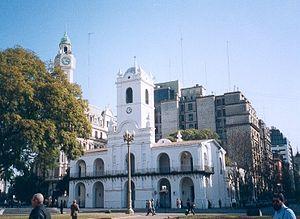
Lieu: Cabildo, place de mai, Buenos-Aires Auteur de la photographie
Buenos Aires [bɥenɔz‿ɛʁ] est la capitale et la ville la plus importante de l'Argentine. Les projections pour 2015 établies en 2005 estiment la population de la ville à 3 090 900 habitants. Son agglomération urbaine, le Grand Buenos Aires, compte 14 500 000 habitants. Les habitants sont appelés « Portègnes » ou « Buenos-Airiens », nom aussi donné aux habitants de la province de Buenos Aires dont ne fait pas partie la capitale fédérale. Ils sont pour la plupart d’origine espagnole ou italienne et la religion prépondérante est le catholicisme.